William Faversham

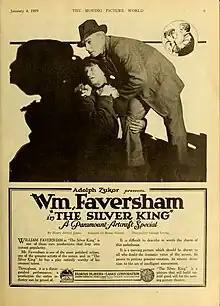
"The Silver King" (1919)

William Faversham (12 February 1868 – 7 April 1940) was an English stage and film actor, manager, and producer.